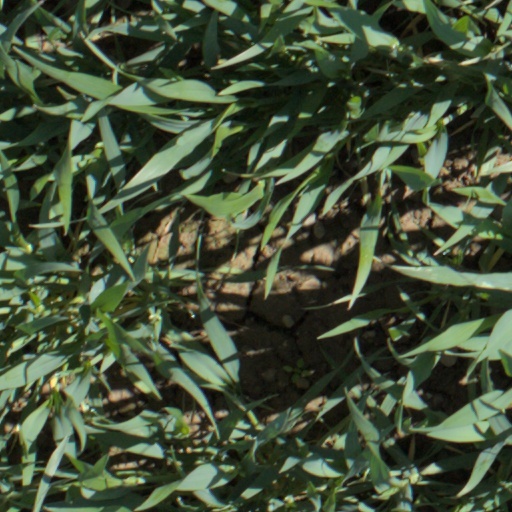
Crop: wheat